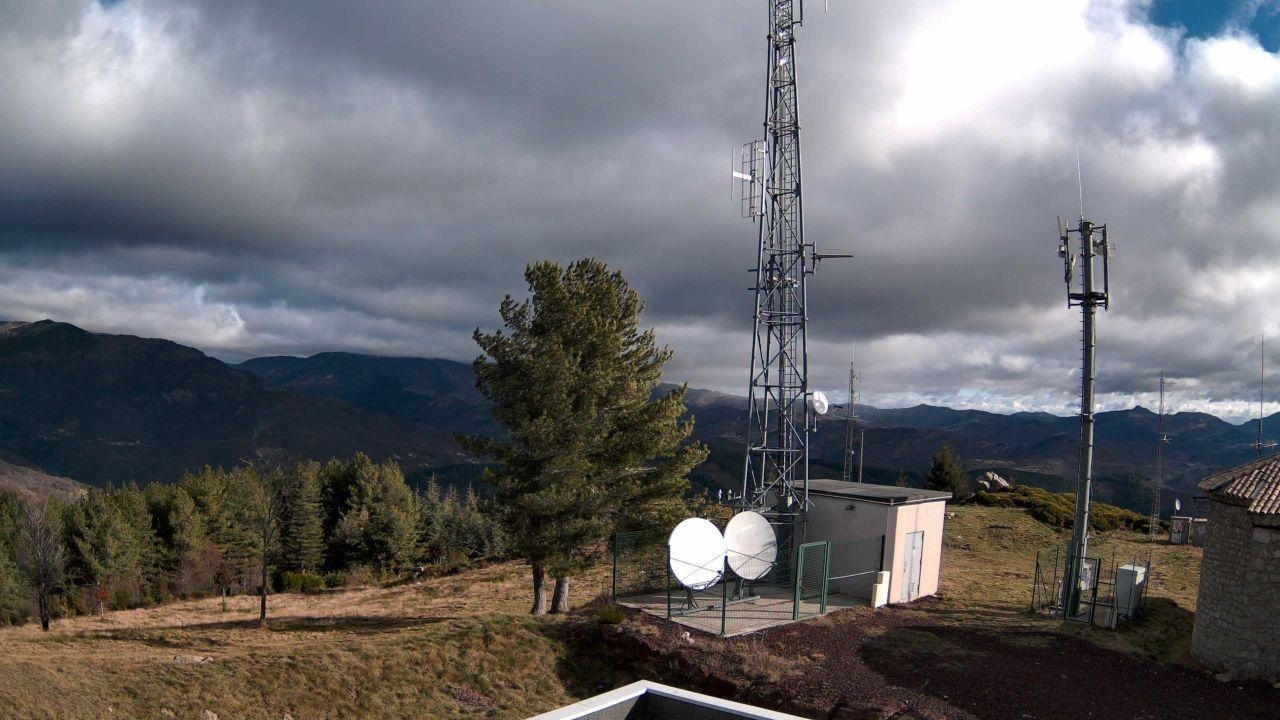
Fire: no
Smoke: yes